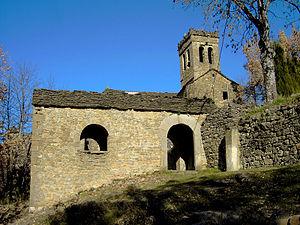
Un conjurador est un petit édifice religieux chrétien servant à conjurer le mauvais sort, particulièrement dans le but d'apaiser les éléments afin de prévenir la destruction des cultures. Il s'agit d'une construction typique des Pyrénées, particulièrement en Aragon et en Catalogne.